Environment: real
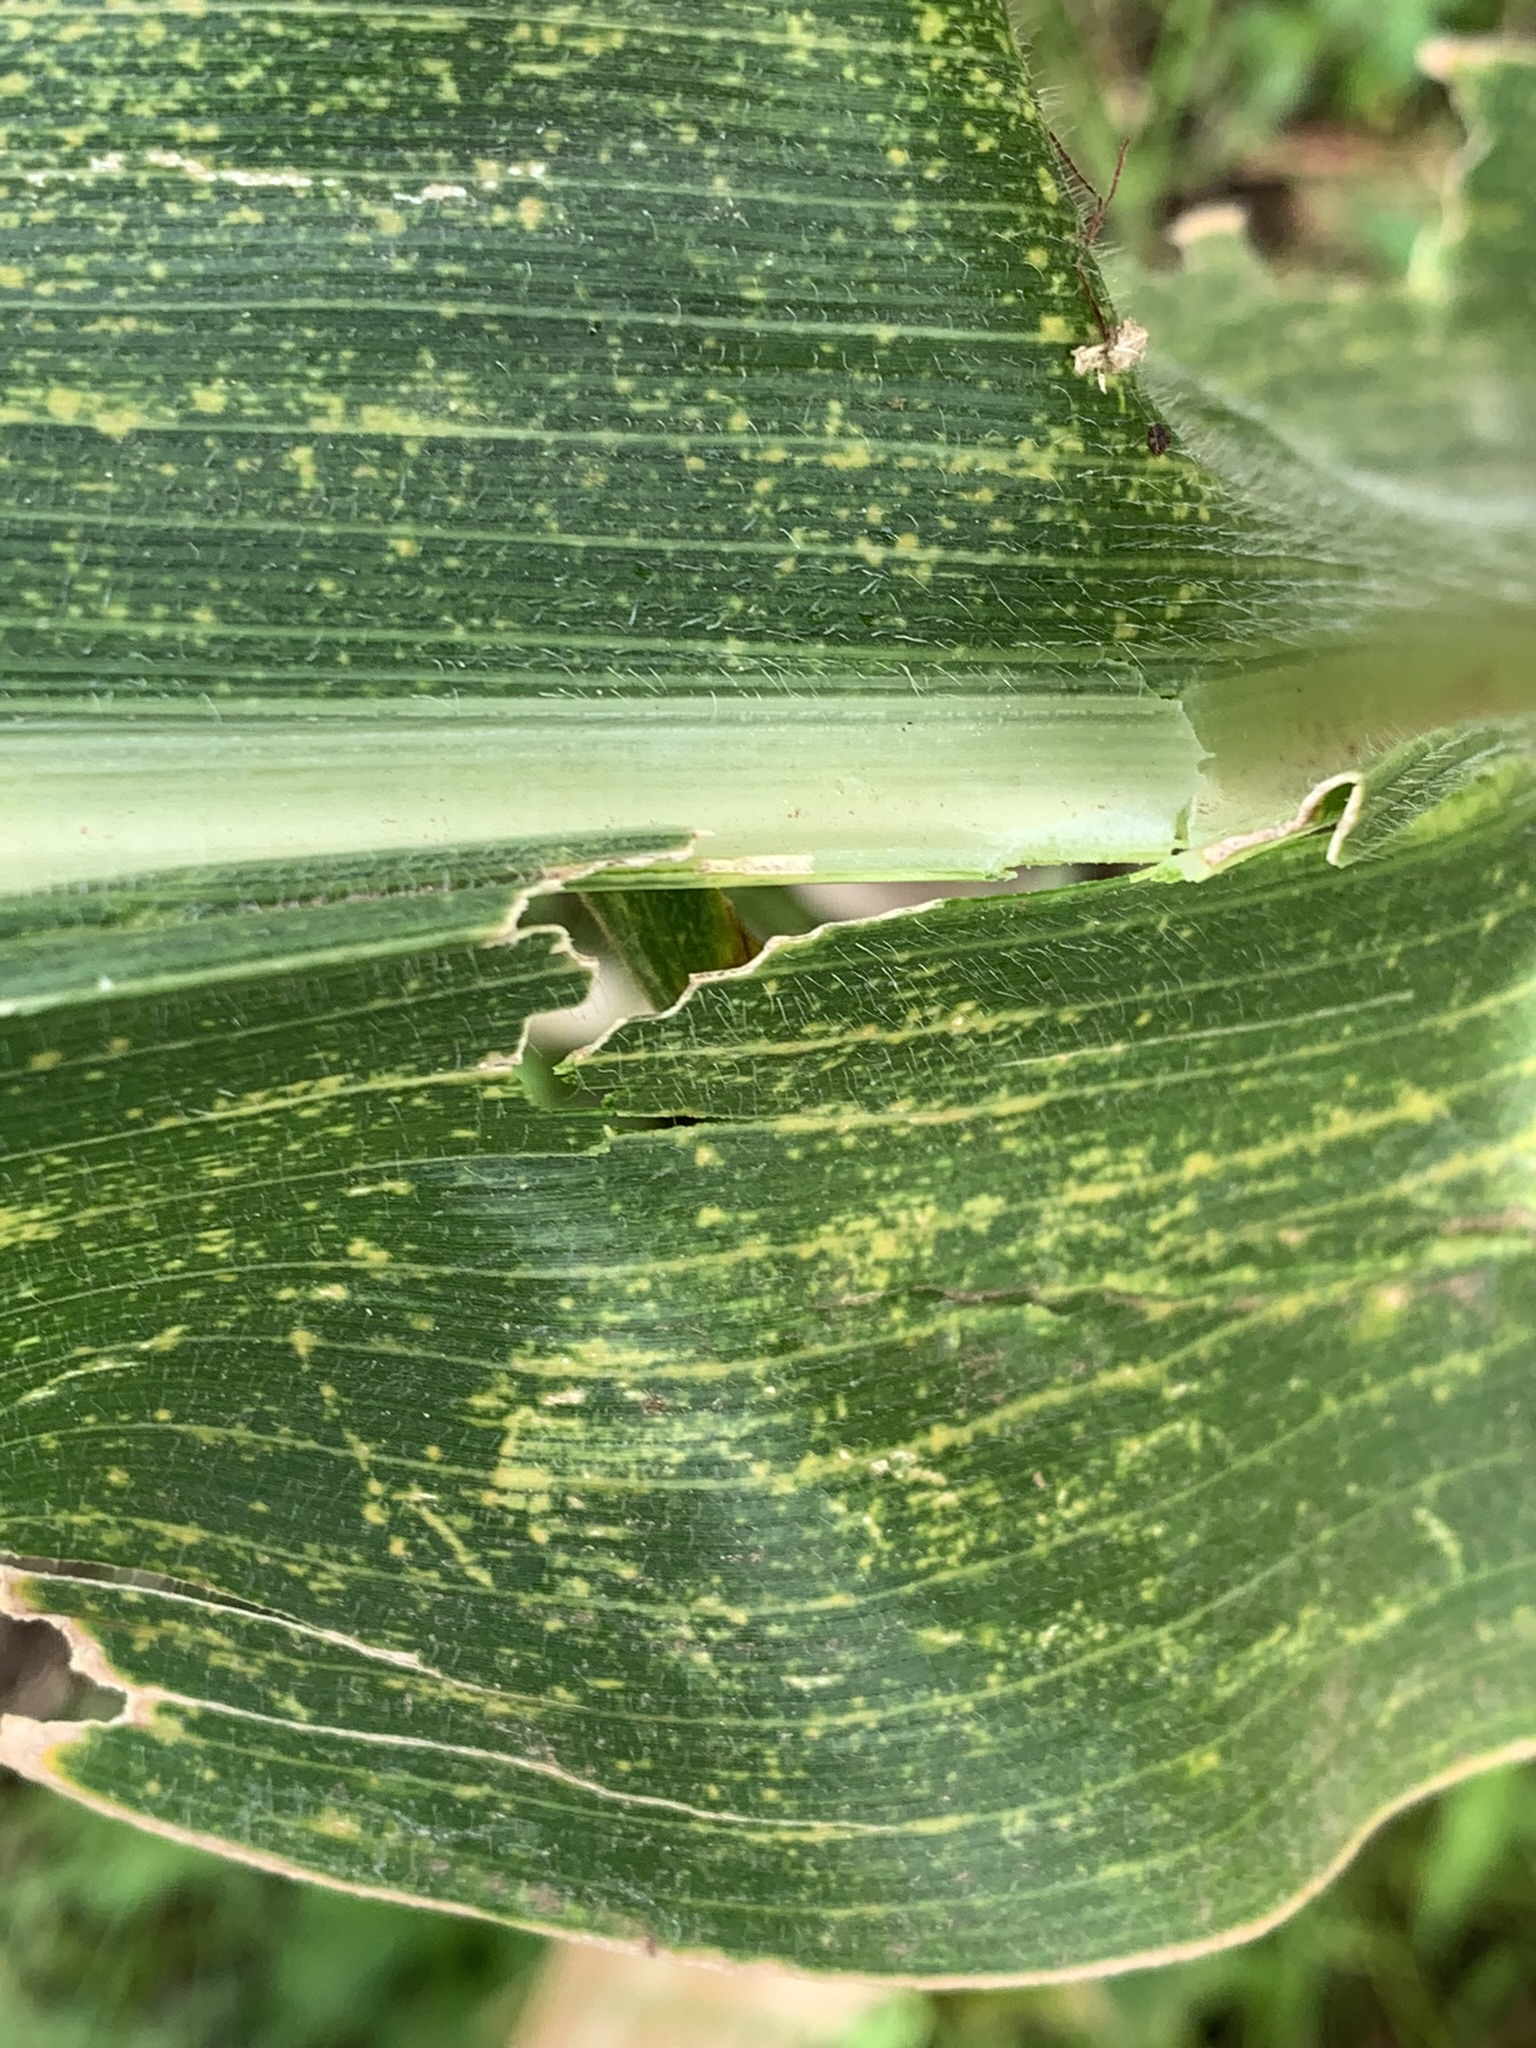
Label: lethal_necrosis